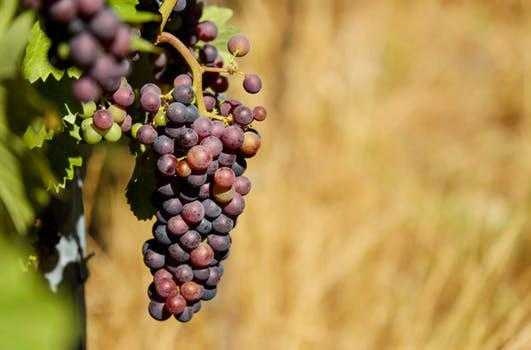
Label: Grapes